Bruce Willis

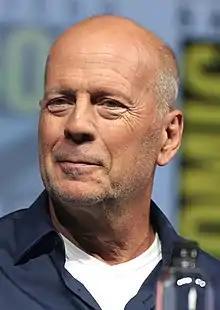
Willis in 2018

Walter Bruce Willis (born March 19, 1955) is a retired American actor. He achieved fame with a leading role on the comedy-drama series "Moonlighting" (1985–1989) and has appeared in over one hundred films, gaining recognition as an action hero for his portrayal of John McClane in the "Die Hard" franchise (1988–2013).